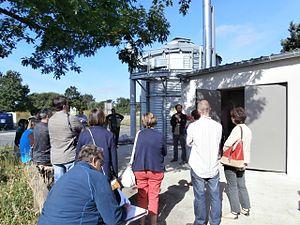
Visite de la chaufferie de Bouvron lors du cycle de visite 2016
BRUDED est une association française loi de 1901, ouverte aux communes et intercommunalités de Bretagne, c'est-à-dire de la région Bretagne et de Loire-Atlantique. C’est un réseau d’échanges entre collectivités engagées dans des projets de développement durable où « les élus parlent aux élus ». BRUDED signifie Bretagne Rurale et Rurbaine pour un développement durable.